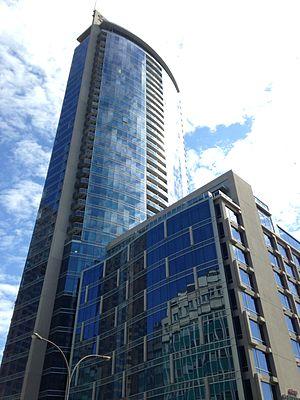
Le V est un gratte-ciel situé à l'intersection de la rue de Bleury et du boulevard René-Lévesque au centre-ville de Montréal.